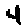
Label: 4